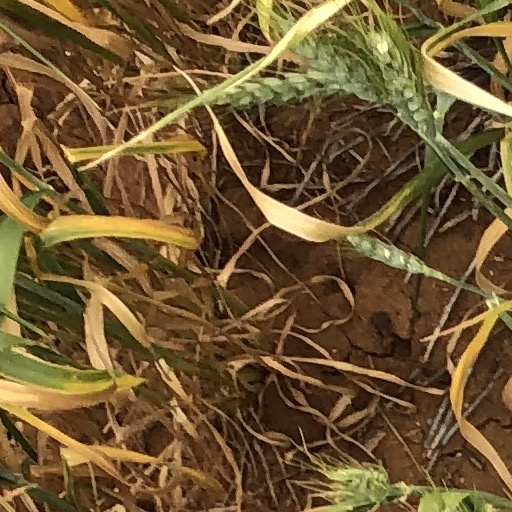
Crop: wheat